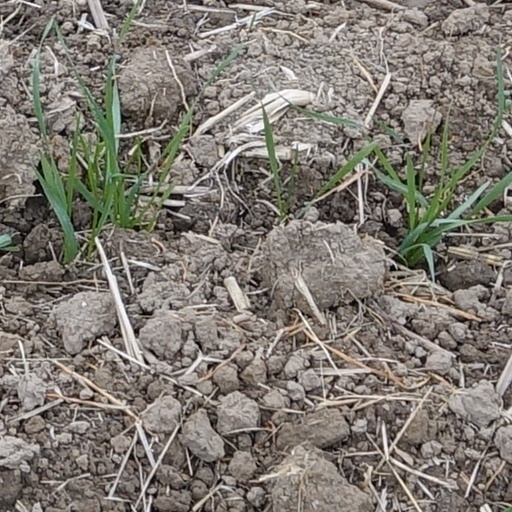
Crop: wheat